Plane guard

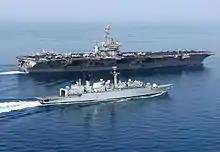
A British frigate providing plane guard support to a US aircraft carrier

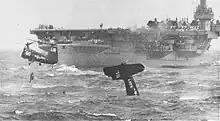
A U.S. Navy HUP Retriever plane guard conducting a rescue in 1953

A plane guard is a warship (commonly a destroyer or frigate) or helicopter tasked to recover the aircrew of planes or helicopters which ditch or crash in the water during aircraft carrier flight operations.